Gaelic Ireland

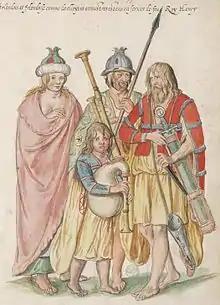
Irish Gaels in a painting from the 16th century

For most of the Gaelic period, dwellings and farm buildings were circular with conical thatched roofs (see roundhouse). Square and rectangle-shaped buildings gradually became more common, and by the 14th or 15th century they had replaced round buildings completely. In some areas, buildings were made mostly of stone. In others, they were built of timber, wattle and daub, or a mix of materials. Most ancient and early medieval stone buildings were of dry stone construction. Some buildings would have had glass windows. Among the wealthy, it was common for women to have their own 'apartment' called a "grianan" (anglicized "greenan") in the sunniest part of the homestead.